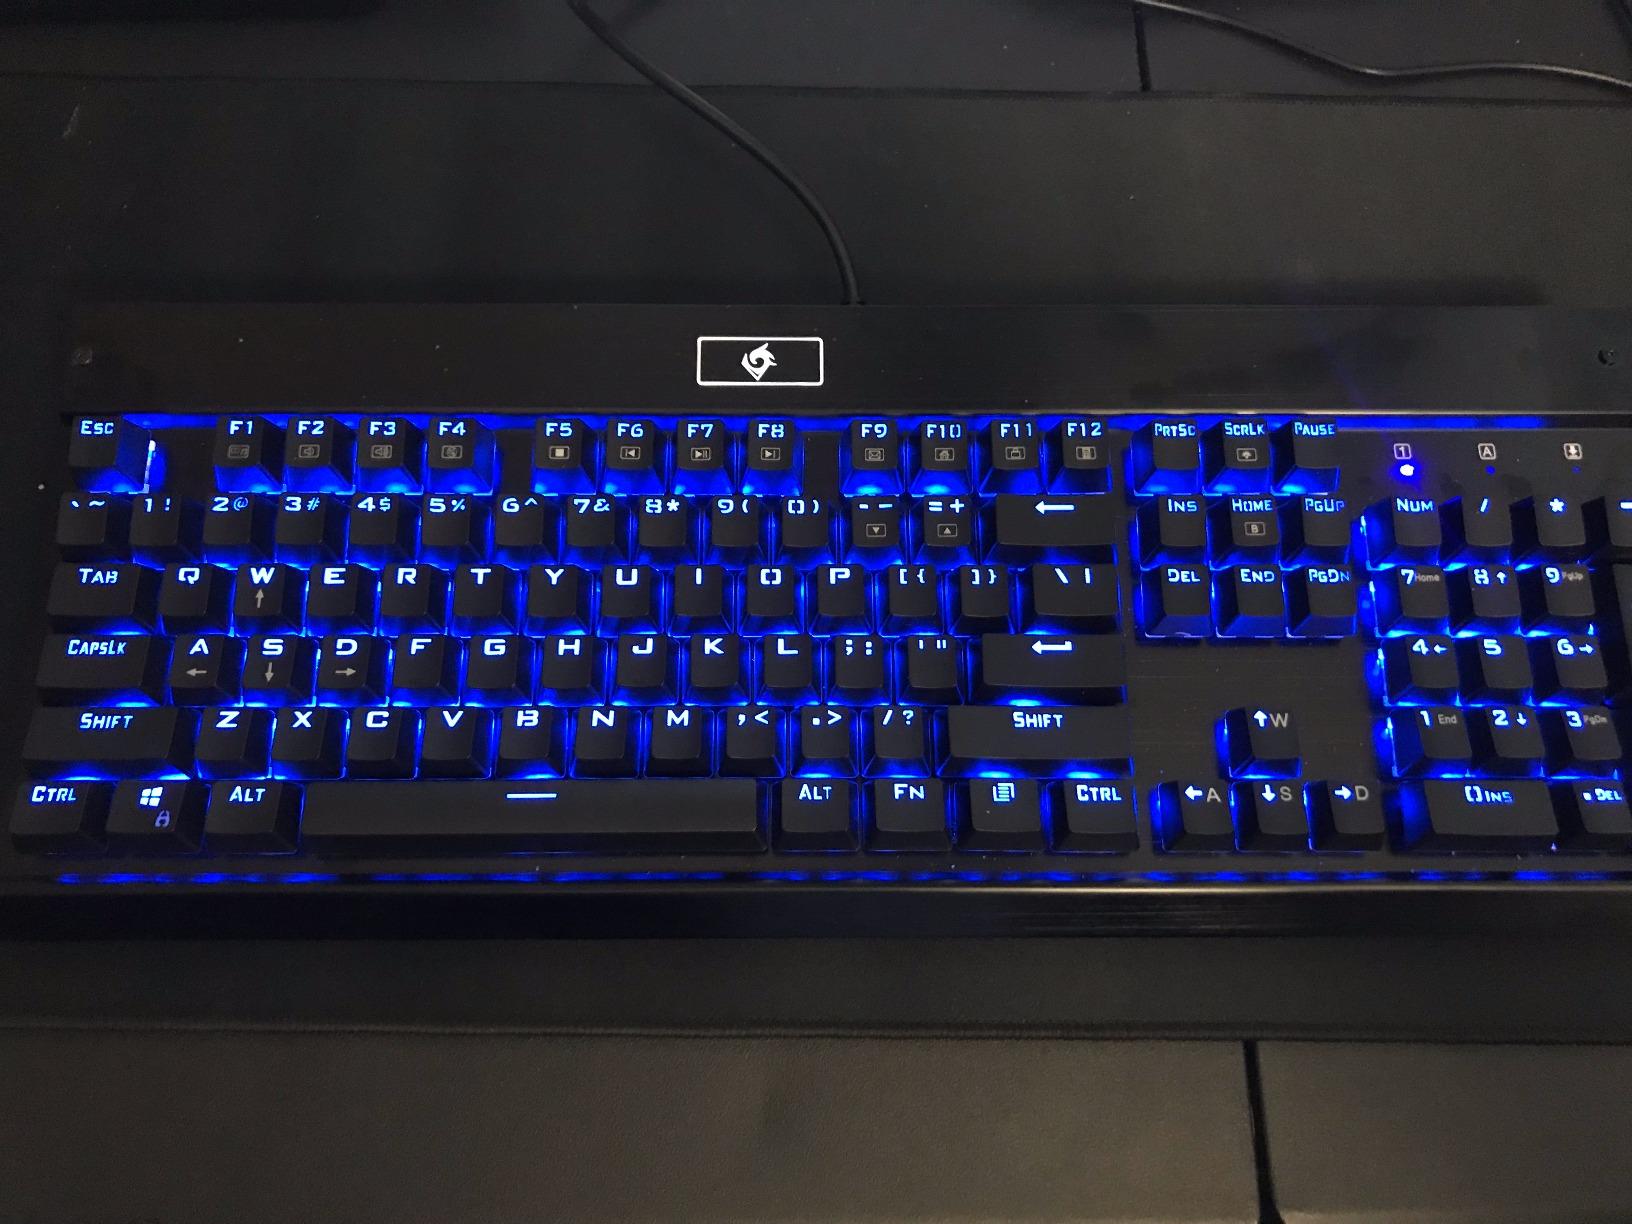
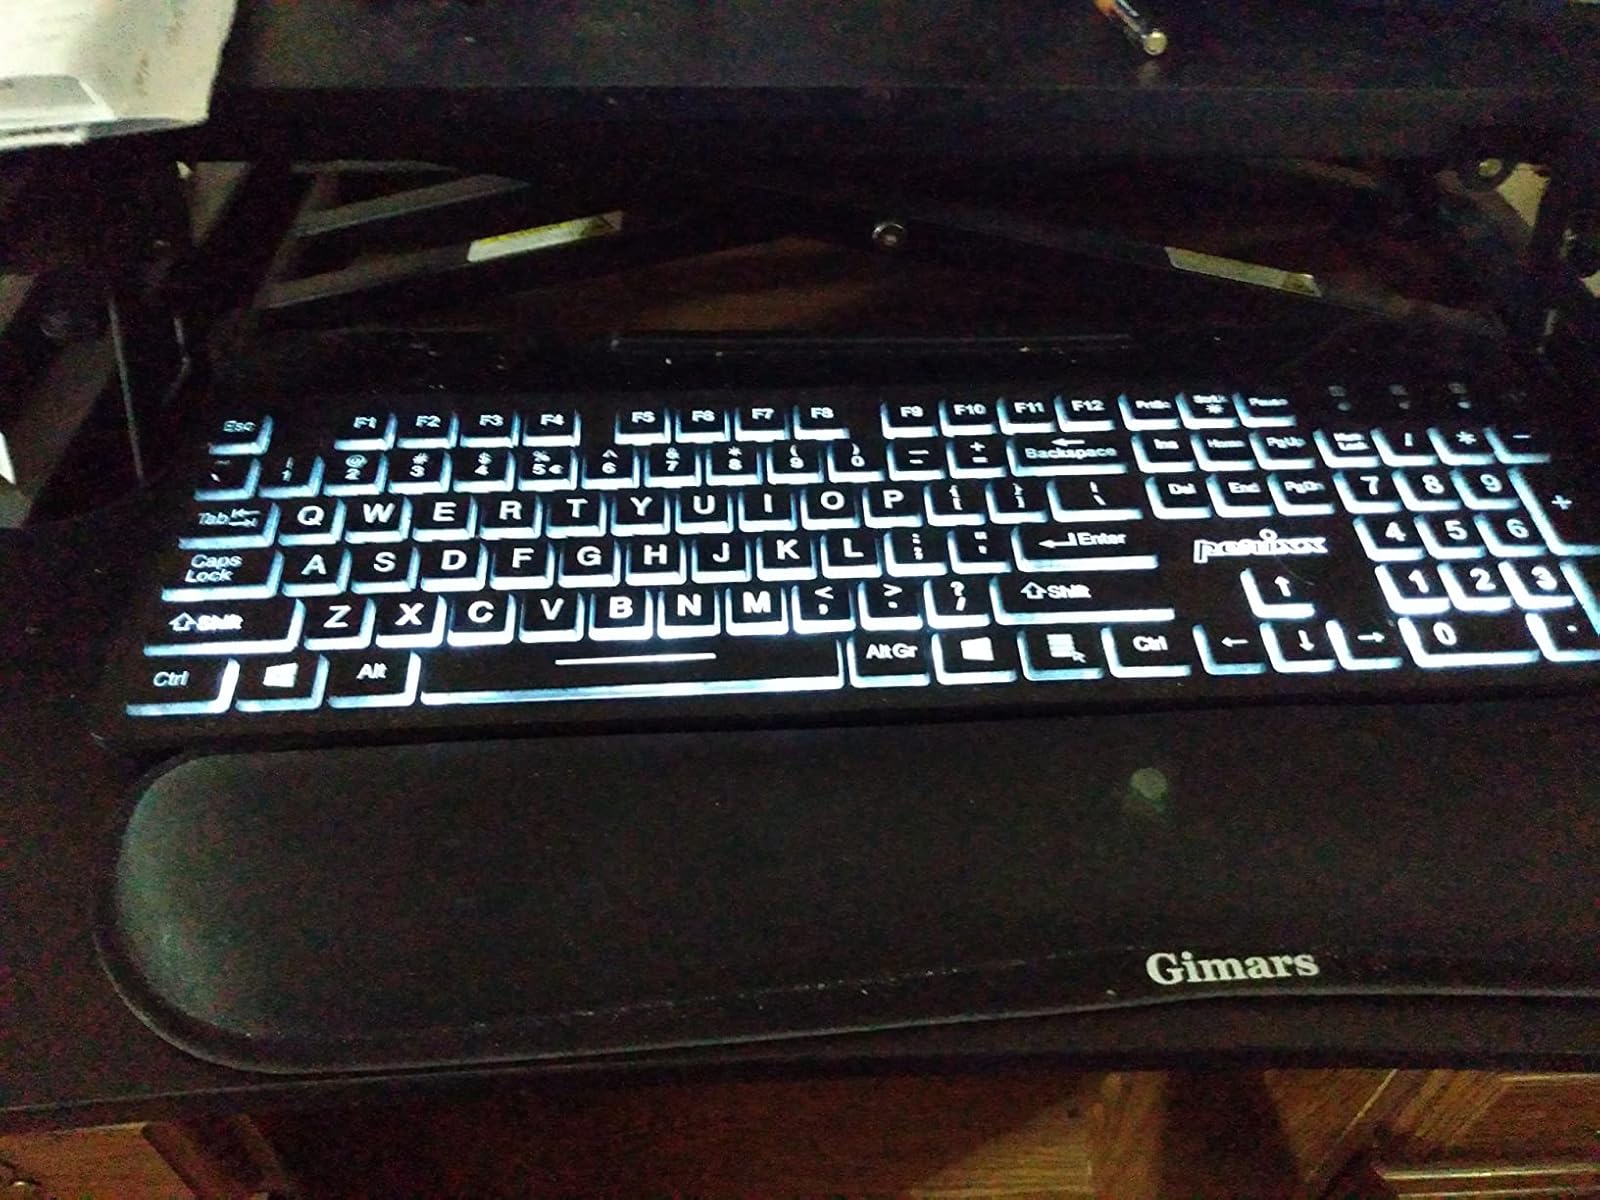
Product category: keyboard
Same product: no